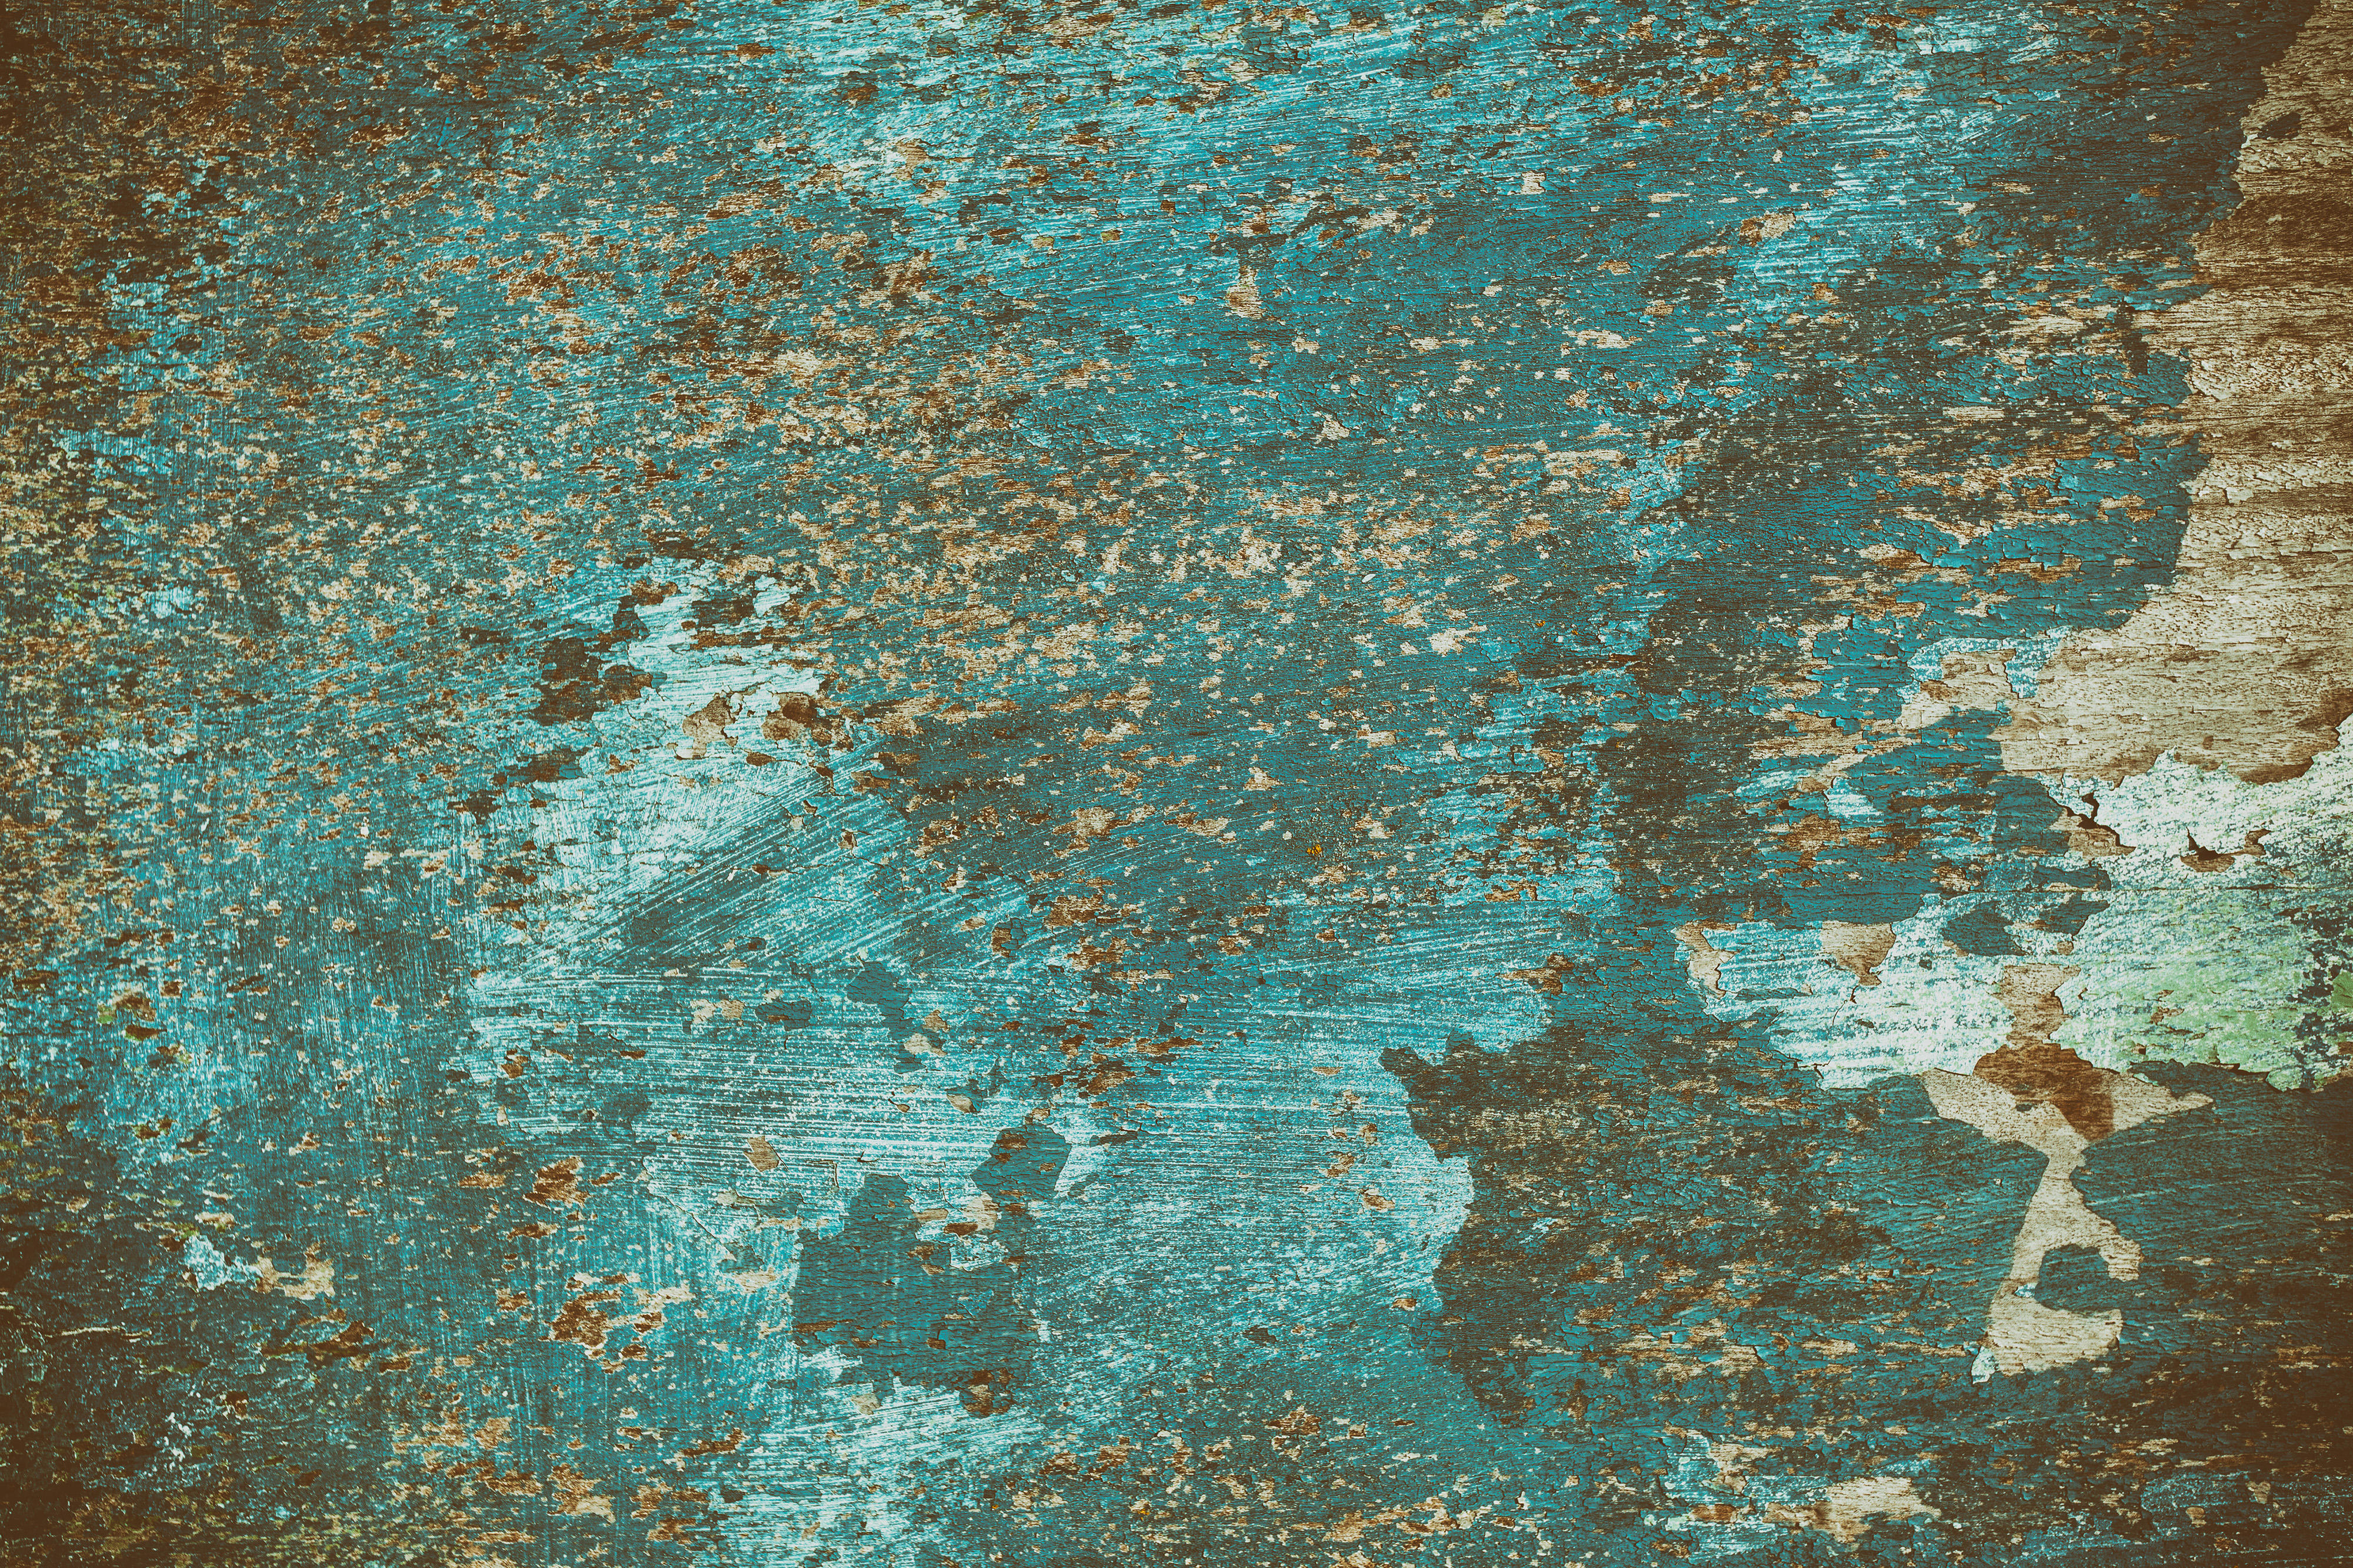
blue, aqua, turquoise, green, teal, brown, azure, pattern, wall, design, art, world, painting, Tints and shades